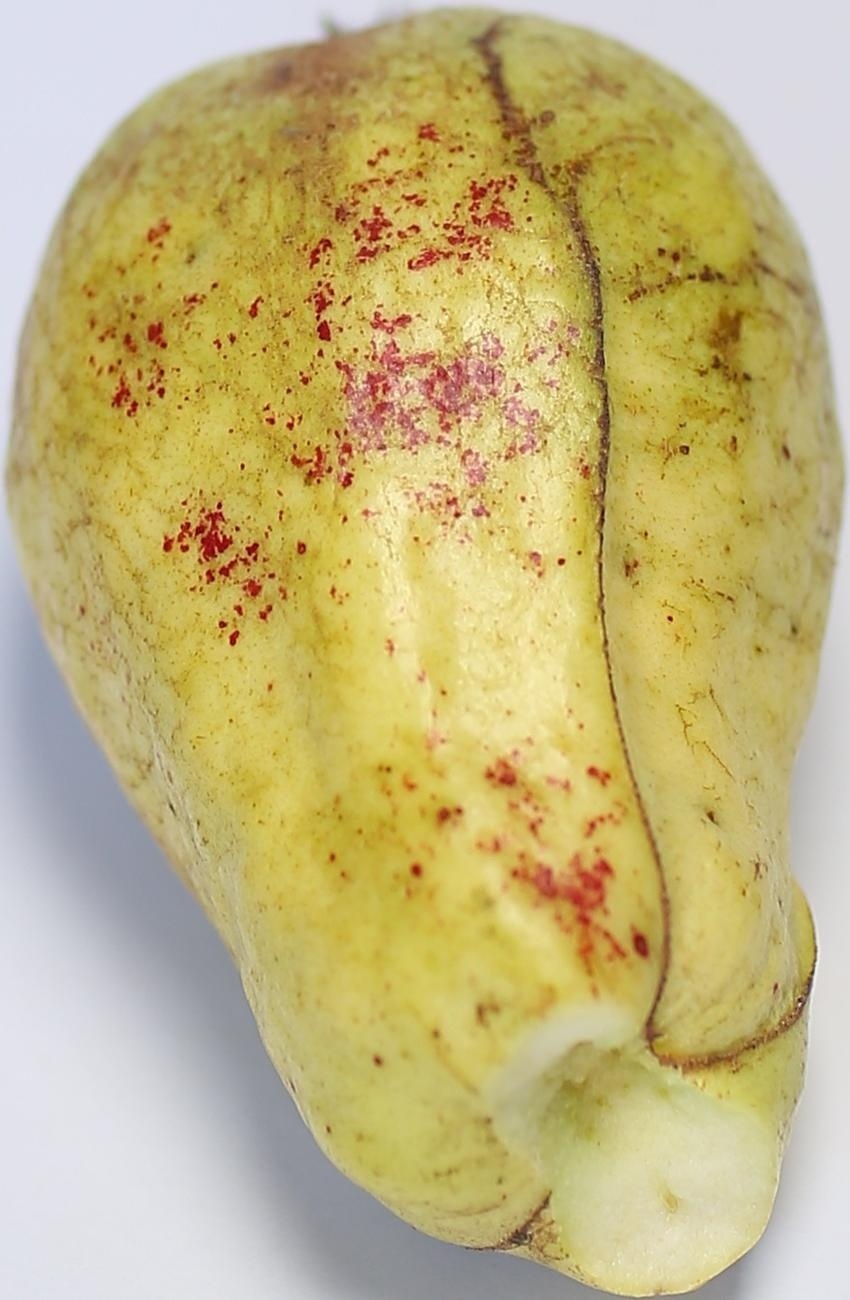
Maturity: ripe
Variety: thadhrami